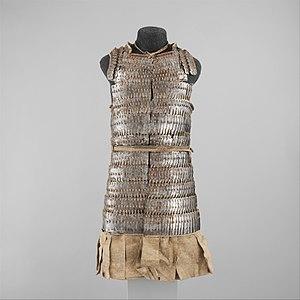
La longue histoire de l’armurerie tibétaine est marquée par la culture tibétaine et les progrès des techniques de fabrication d'armures pour les militaires et les cérémonies. Les armures tibétaines prennent de nombreuses formes, et ont été produites jusqu'au XXᵉ siècle, en raison de l'isolement du plateau tibétain.